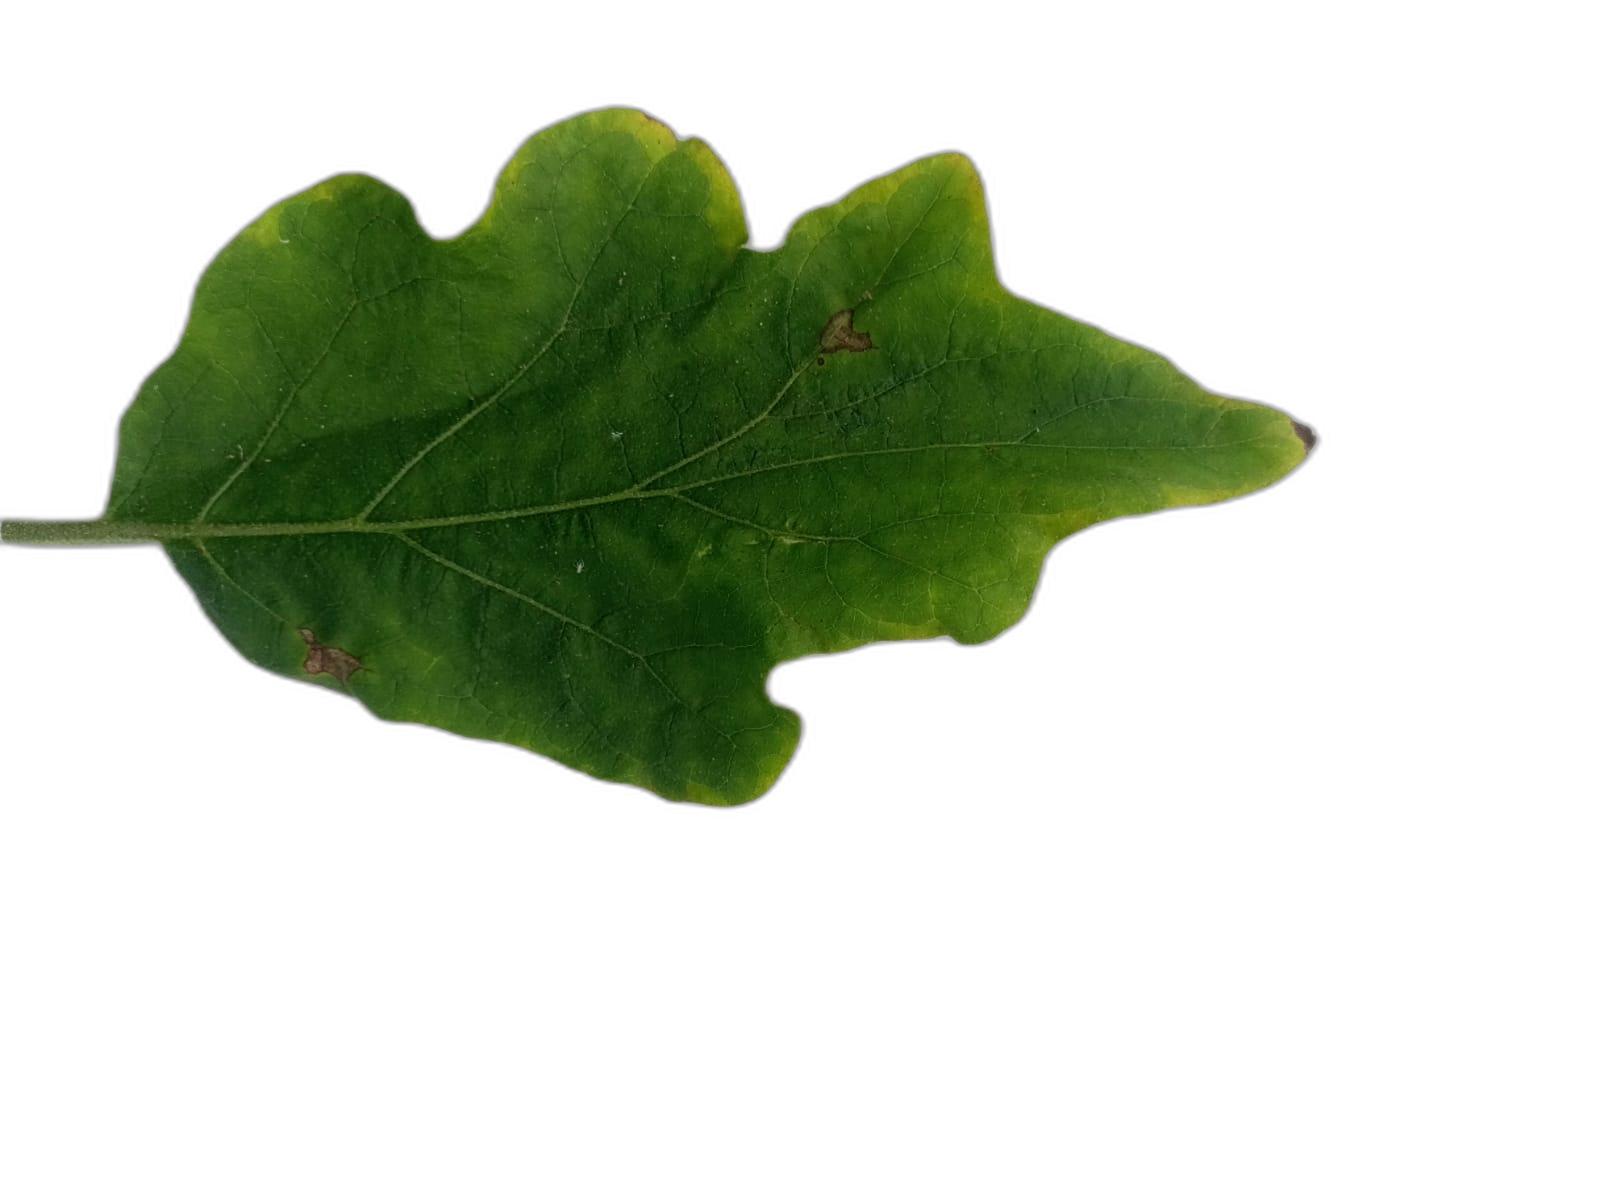
Label: Leaf Spot Disease